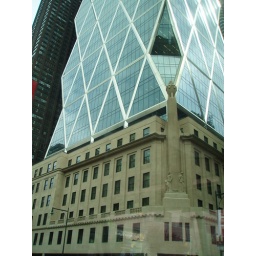
the coolest building in NYC. They gutted the old stone building and built the crazy glass building right through it